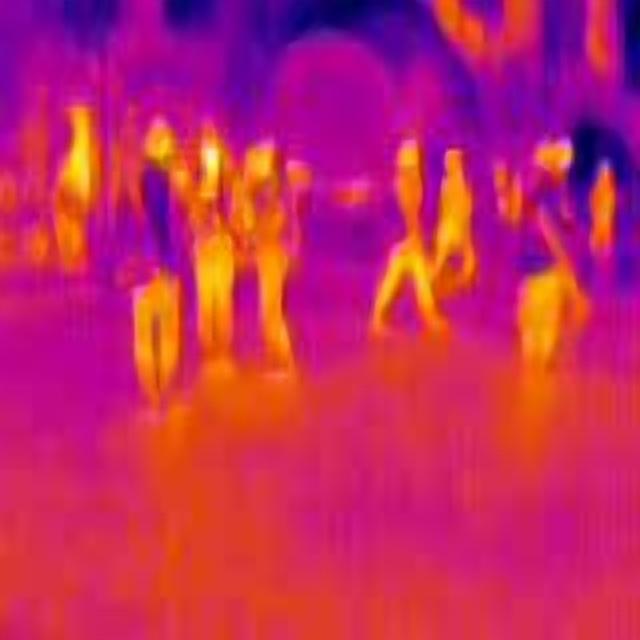
Detected objects:
label: person
label: person
label: person
label: person
label: person
label: person
label: person